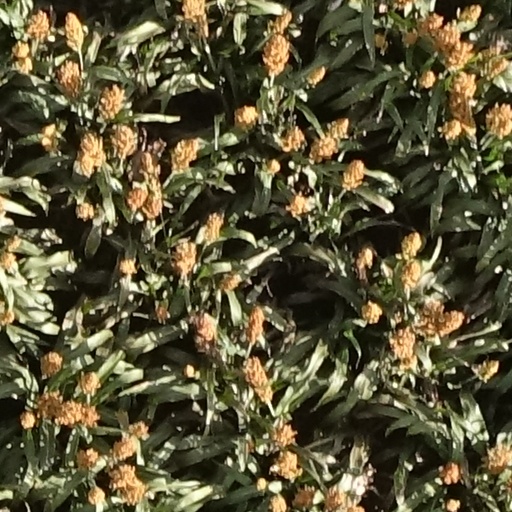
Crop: sorghum